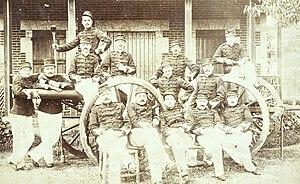
Artilleurs du 33e régiment d'artillerie en 1880, peu après leur installation à la caserne d’Aboville (ou caserne des Dunes) à Poitiers
Le 33ᵉ régiment d'artillerie est une unité d'artillerie de l’armée française. Il a notamment combattu lors de la Première et de la Seconde Guerre mondiale.